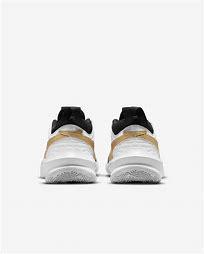
Brand: Nike
Model: Team Hustle D 10